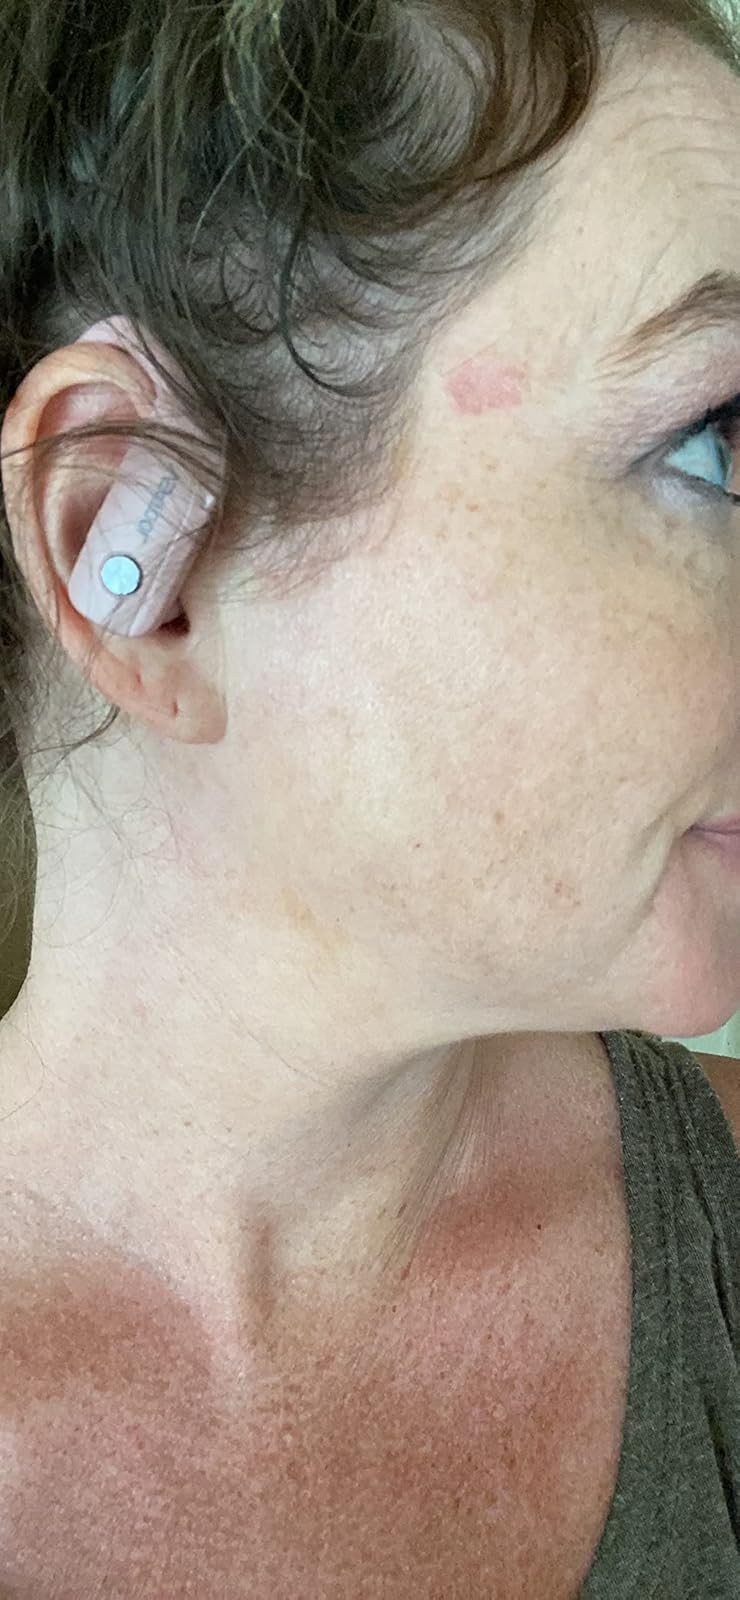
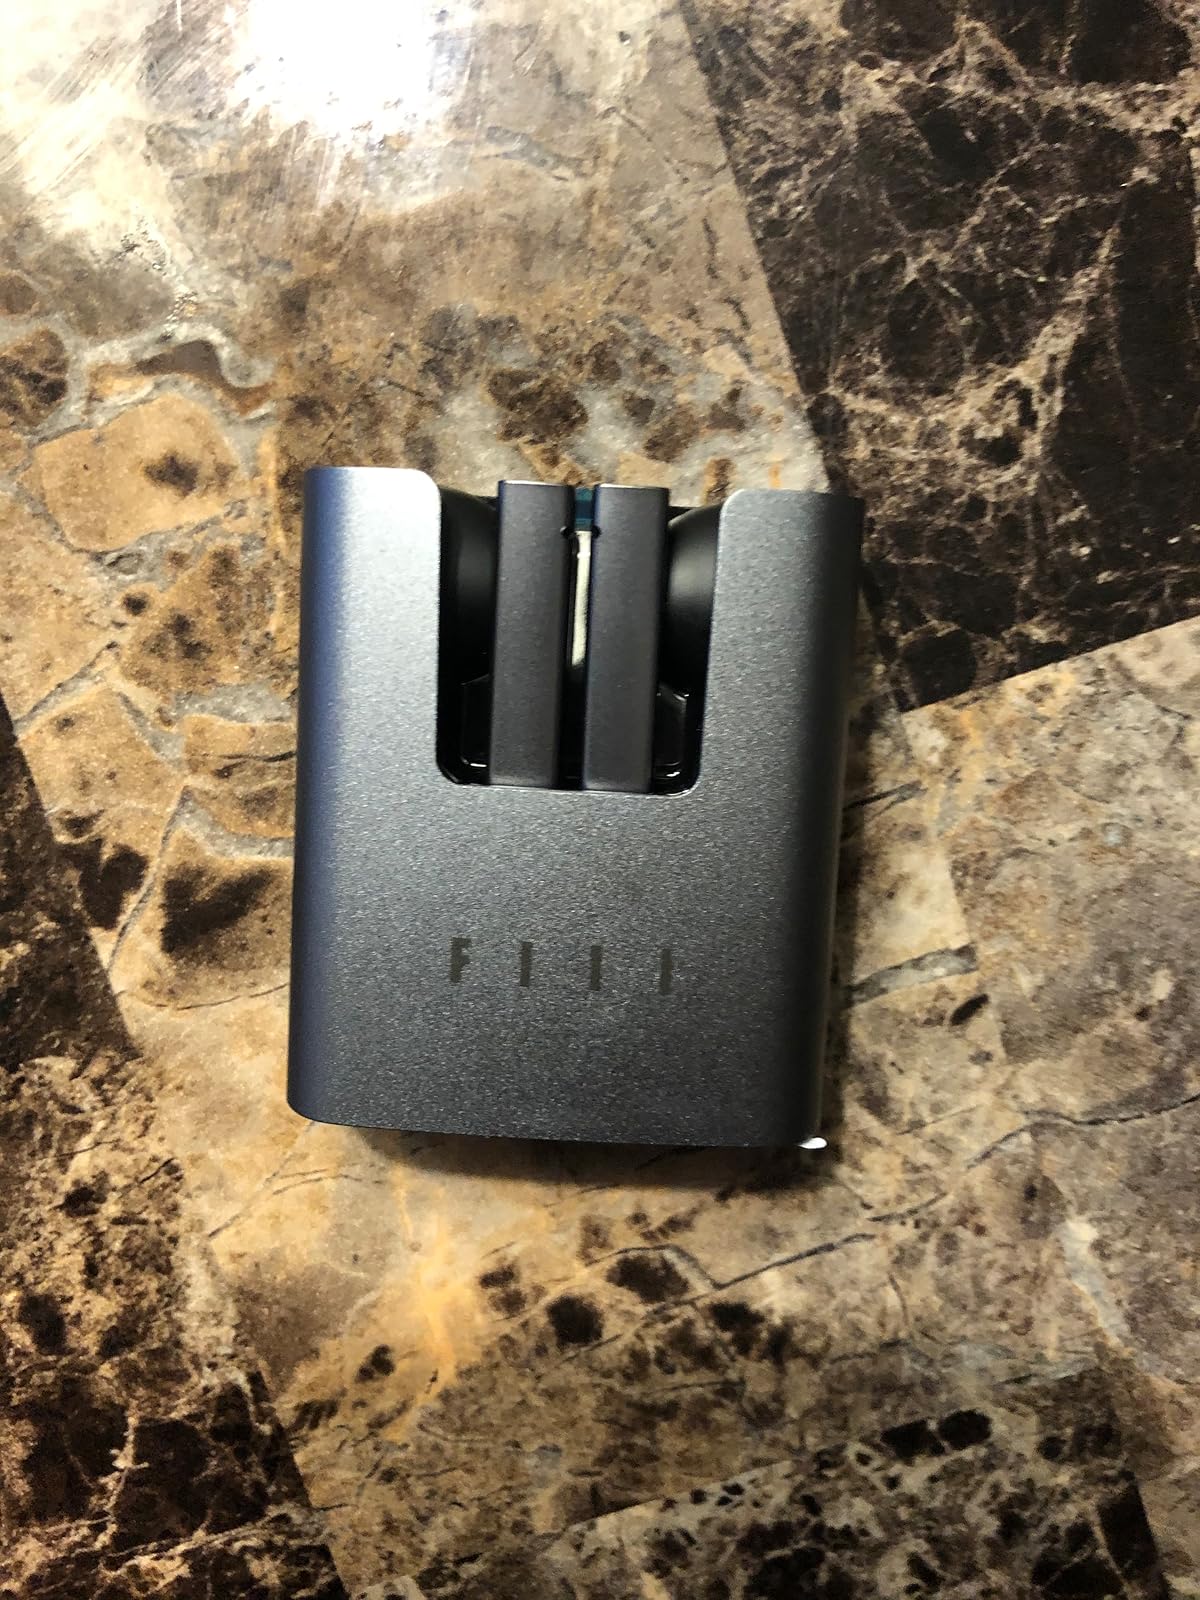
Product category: earbuds
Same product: no